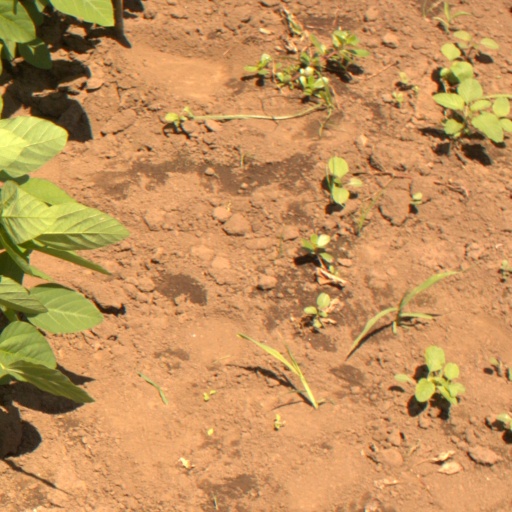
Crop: soybean